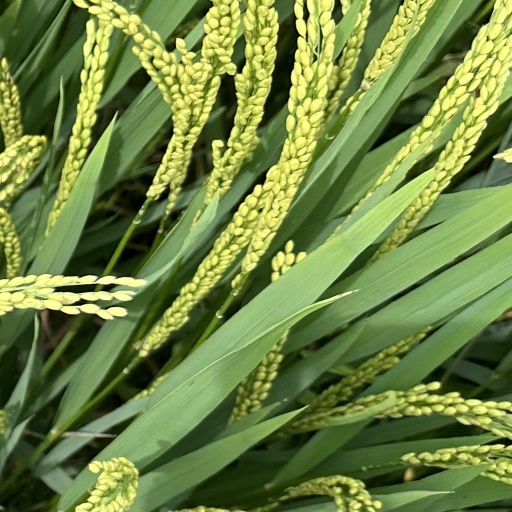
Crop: rice